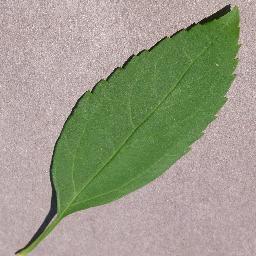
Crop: cherry
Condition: (including_sour)_healthy